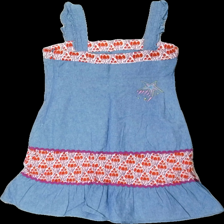
View: back
Type: Dress
Category: Ladies
Brand: Not in the list
Brand text on label: laura for topshop
Colors: Blue, Red, White, Multicolor
Material: 100% cotton
Pattern: Embroidered
Cut: Regular
Size: M
Season: Summer
Trend: 80s
Damage location: middle center
Damage 2 location: top right
Damage 3 location: bottom right
Price range: 100-150
Recommended usage: Reuse
Description: blå klänning med flera broderade symboler över hela